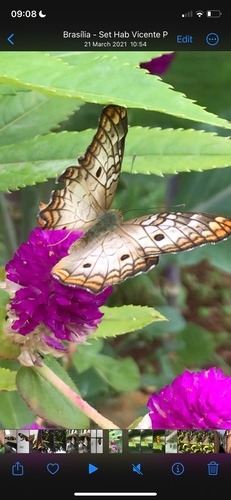
Scientific name: Anartia jatrophae
Common name: White peacock
Family: Nymphalidae
Order: Lepidoptera
Pollinator type: Primary pollinator
Habitat: Gardens, parks, and open areas
Geographic range: Southern United States to Argentina
Conservation status: Least Concern